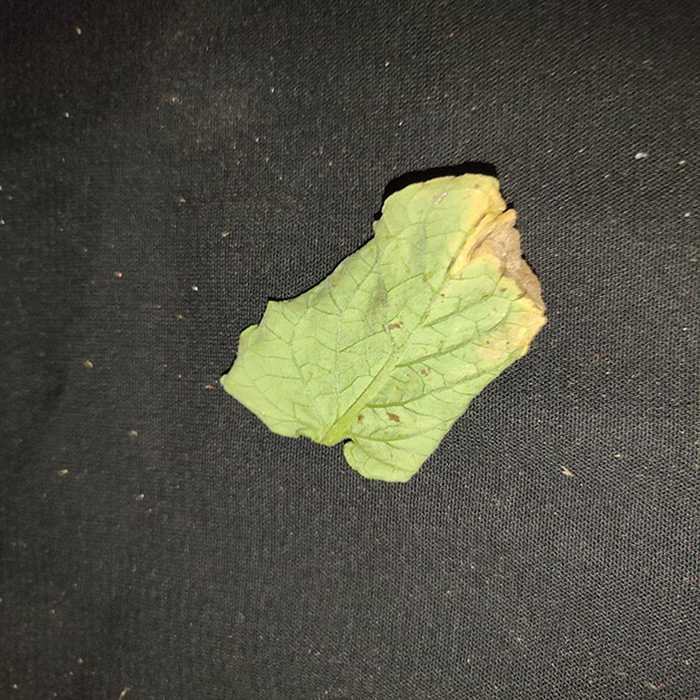
Plant: Tomato
Label: Tomato Bacterial spot